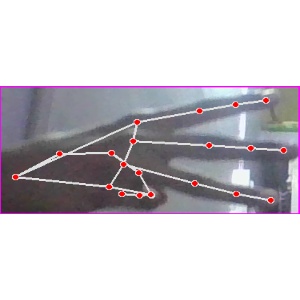
अक्षर: भ